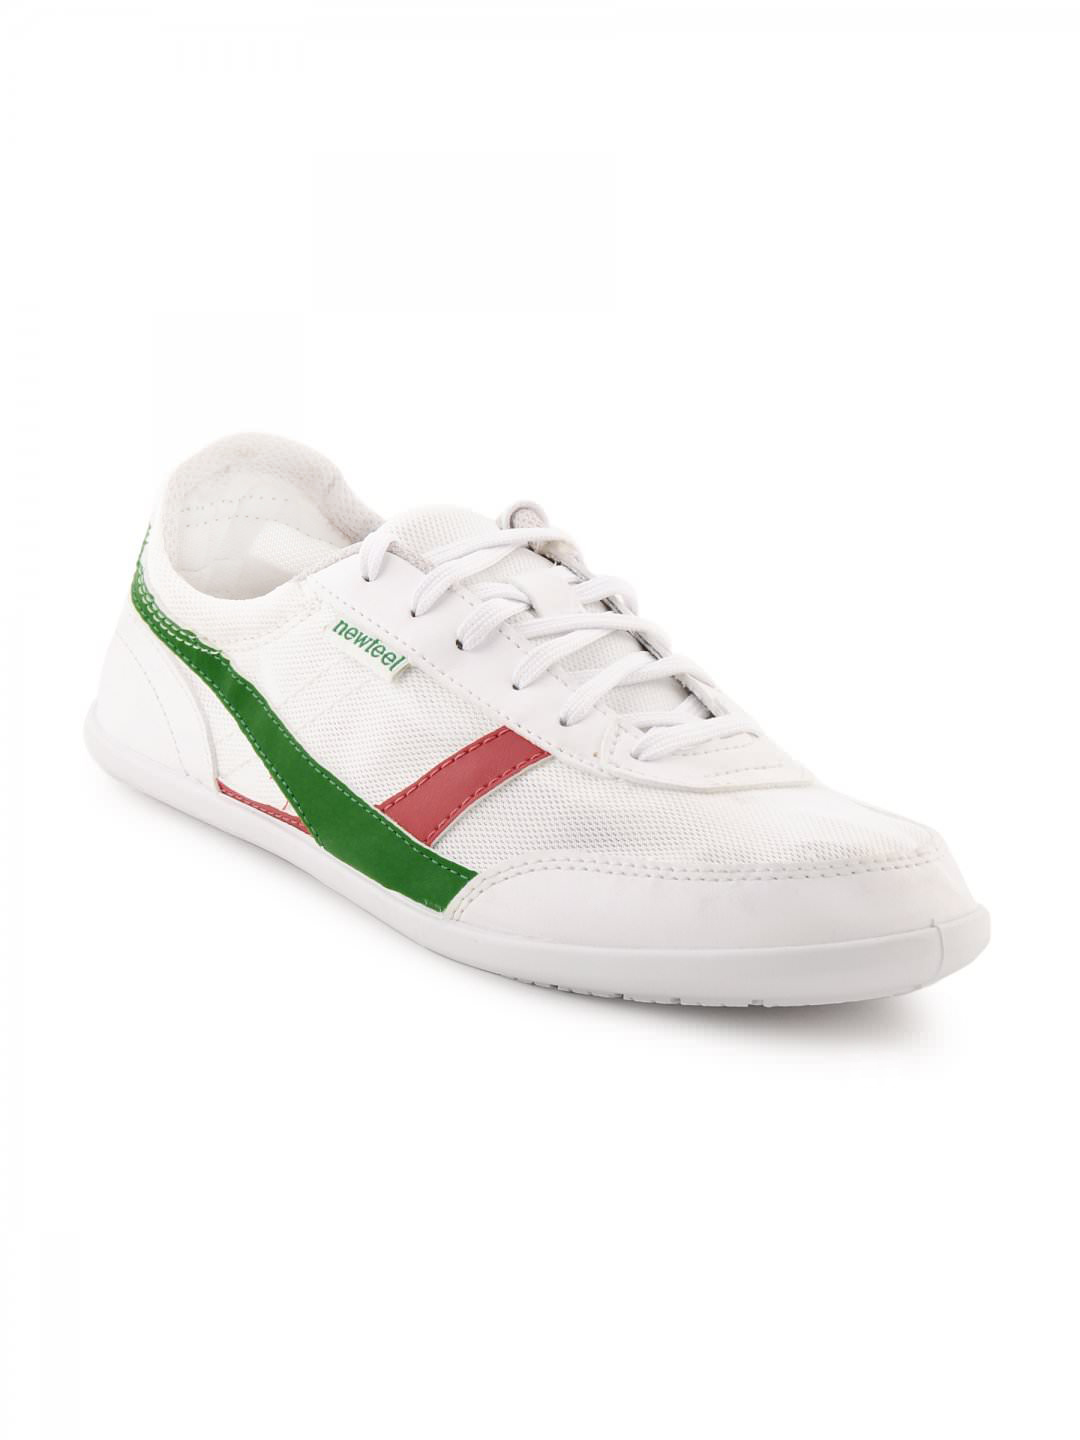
Newfeel Unisex White Shoes
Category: Footwear / Shoes / Casual Shoes
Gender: Unisex
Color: White
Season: Fall 2012
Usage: Casual